Excedrin (brand)

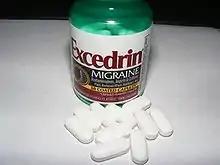
A bottle of Excedrin with some of the caplets

Excedrin is an over-the-counter headache pain reliever, typically in the form of tablets or caplets. It contains paracetamol, aspirin and caffeine. It was manufactured by Bristol-Myers Squibb until it was purchased by Novartis in July 2005 along with other products from BMS's over-the-counter business. As of March 2015, GSK holds majority ownership of Excedrin through a joint venture transaction with Novartis. On July 18, 2022, GSK spun off its consumer healthcare business (including Excedrin) to Haleon.